Latte

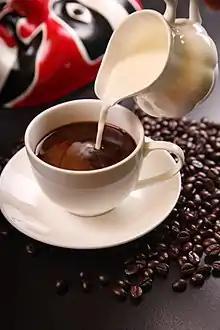
Preparation of caffè latte

A caffè latte consists of one or more shots of espresso, served in a glass (or sometimes a cup), to which hot steamed milk is added. The difference between a caffè latte and a cappuccino is that the cappuccino is served in a small cup with a layer of thick foam on top of the milk, and a caffè latte is served in a larger glass (or cup), without the layer of thick foam. Thus, a caffè latte is much milkier than a cappuccino, resulting in a milder coffee taste. The way the milk is steamed for a caffè latte results in very fine bubbles being incorporated in the hot milk. This microfoam can be poured in such a way as to form patterns in the white microfoam and brown "crema" (latte art). The texture of the microfoam changes the taste and feel of the drink.